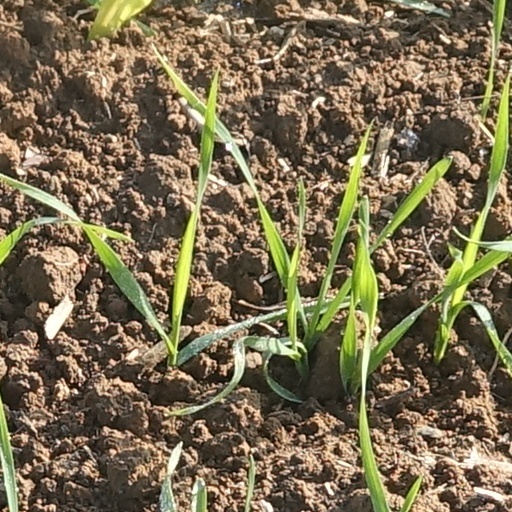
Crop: wheat